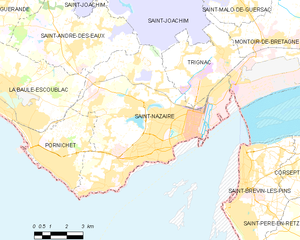
Saint-Nazaire
Kort over kommunen
Kort over kommunen
Saint-Nazaire er en stor fransk provinsby. Den er beliggende i departementet Loire-Atlantique.